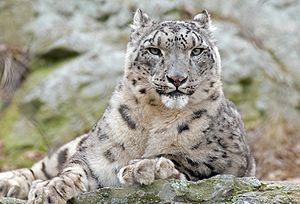
Panthera blytheae est une espèce éteinte de félidés décrite en 2013. Elle serait la plus ancienne espèce du genre Panthera connue à ce jour.